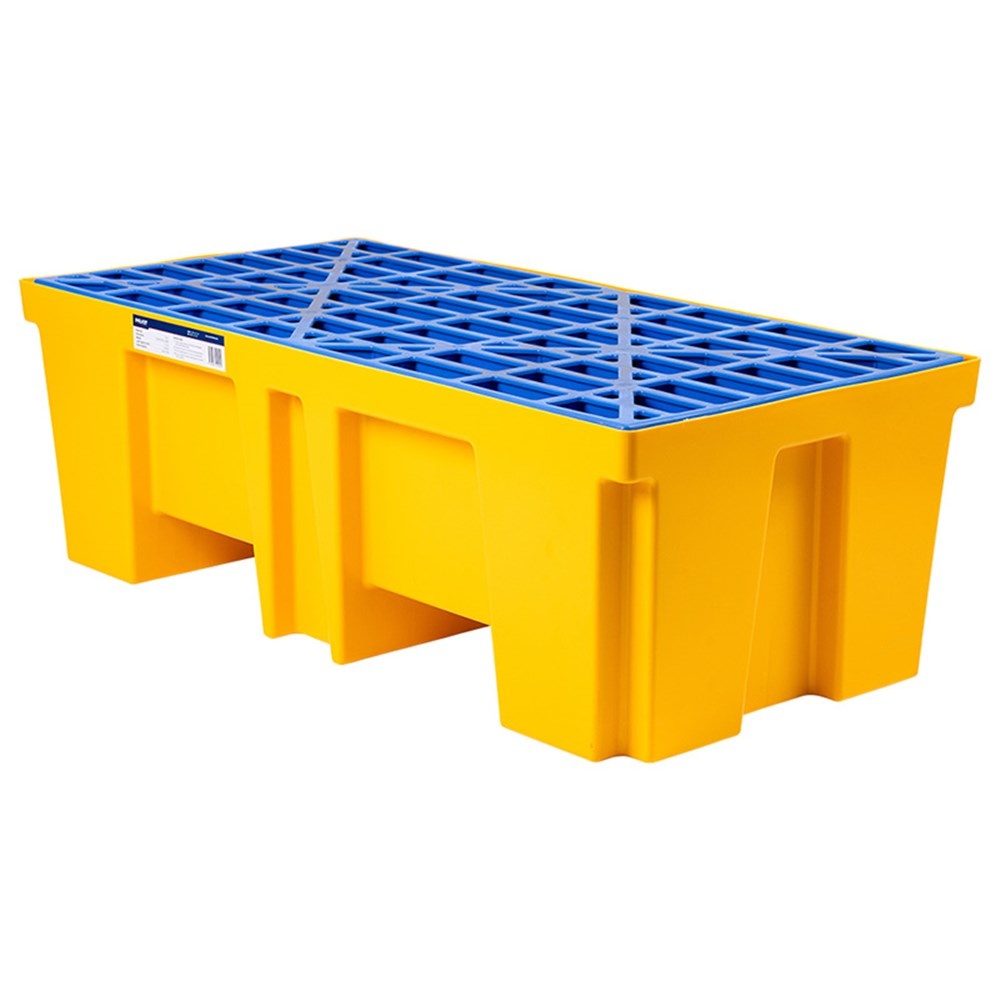
Spill Pallet Standard 2 Drum
High-density polyethylene (HDPE) construction compatible with a broad range of chemicals, including acids and corrosives. Dual forklift channels compatible with most forklift trucks? Nestable design to minimise storage space Dimensions: 1320mm L x 660mm W x 430mm H Weight: 21 kg Sump Capacity: 260 L UDL: 1,136 kg
Brand: PARAMOUNT
Category: Business & Industrial > Material Handling > Pallets & Loading Platforms > Double-Face Pallets